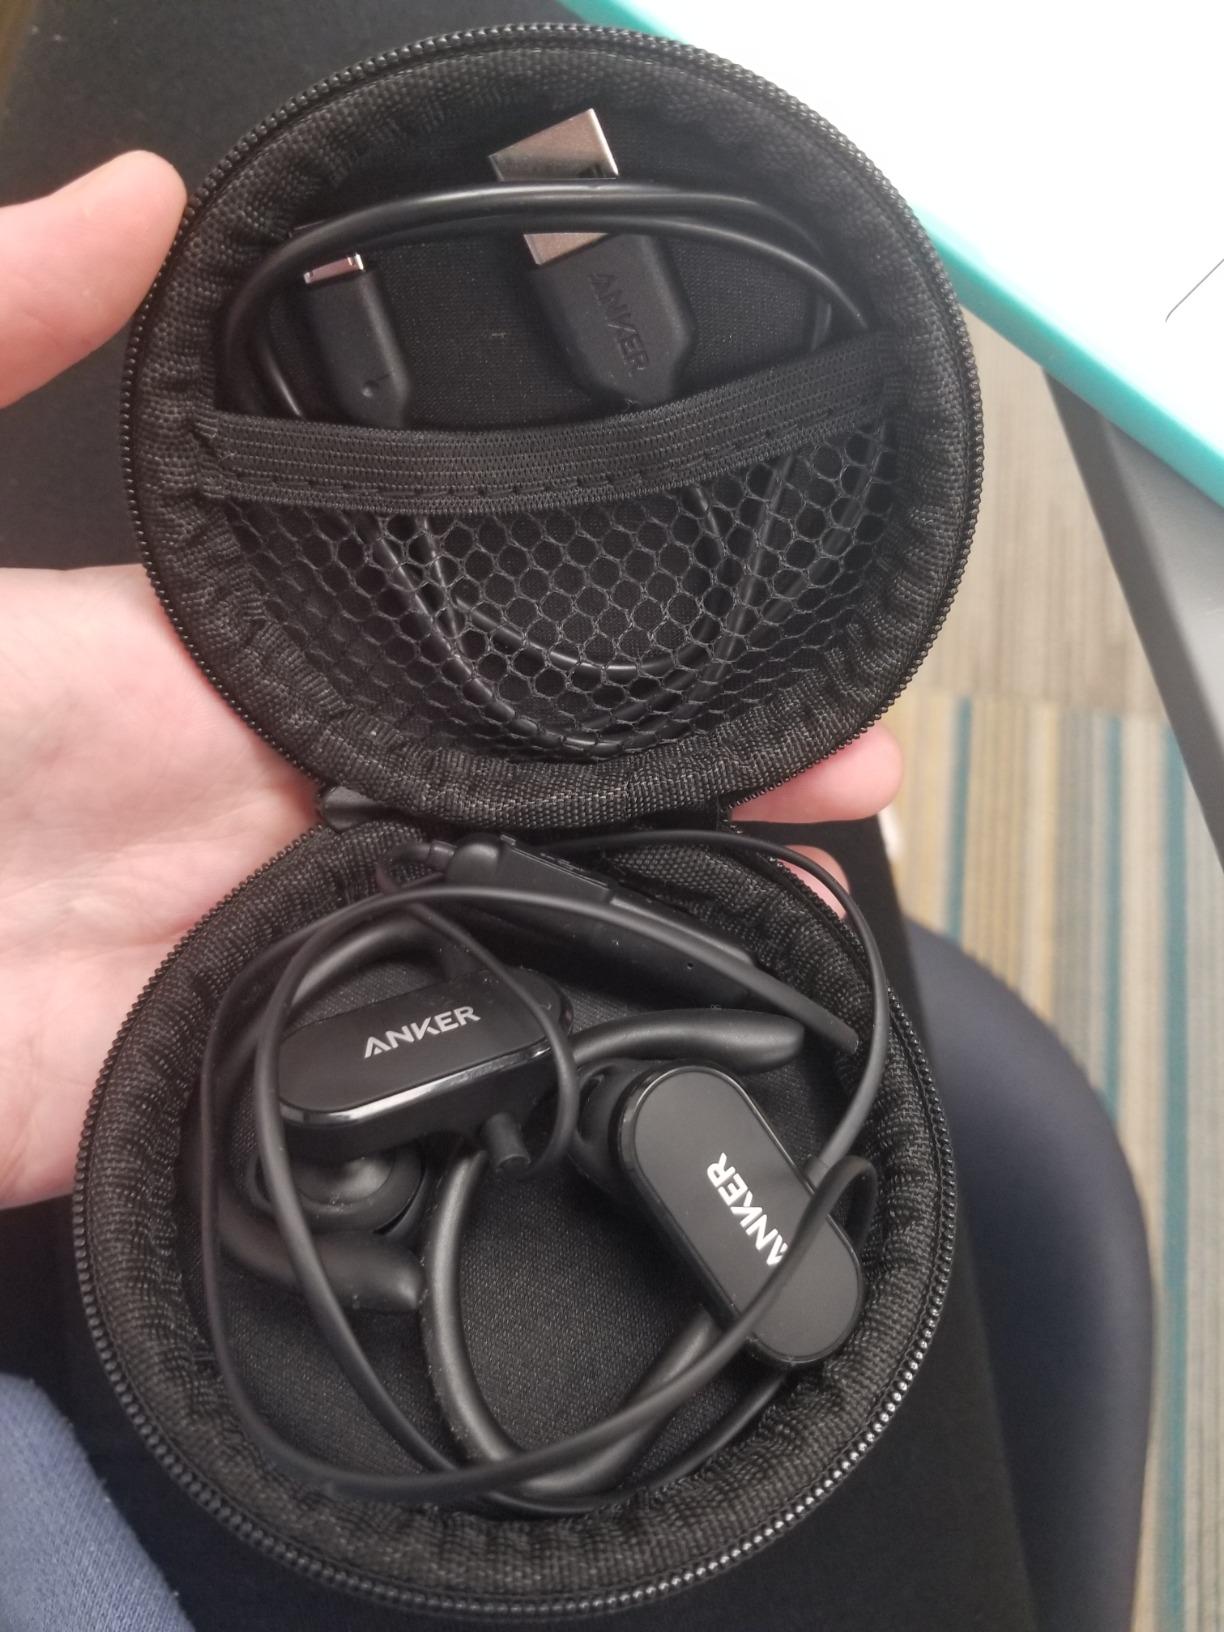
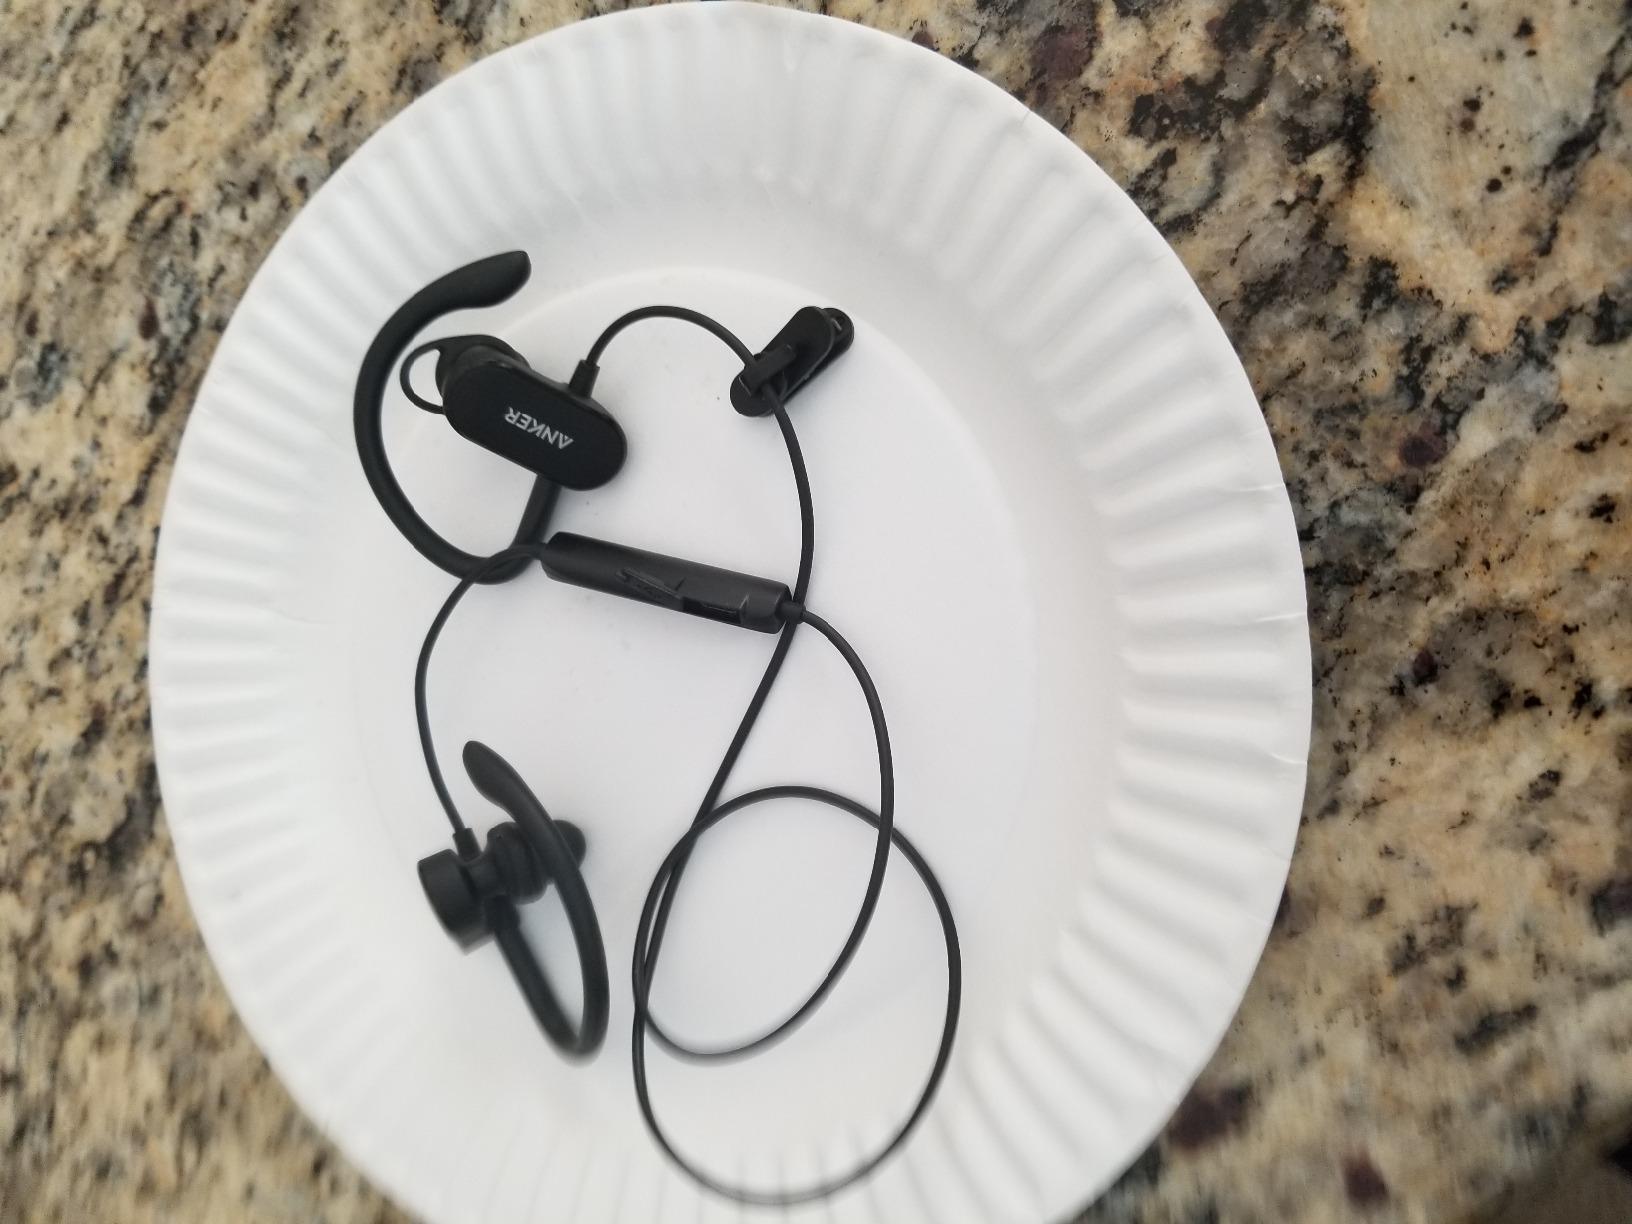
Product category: headphones
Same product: yes